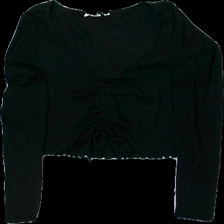
View: front
Type: Top
Category: Ladies
Brand: H&M
Colors: Black
Material: 100% bomull
Pattern: Other
Cut: C-collar
Size: M
Season: All
Price range: <50
Recommended usage: Reuse
Description: långärmad ribbad top med resår och volang